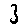
Label: 3